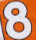
Number: 8